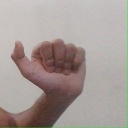
अक्षर: त